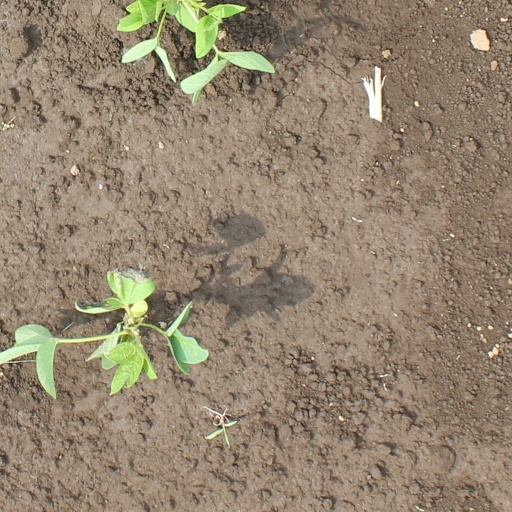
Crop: soybean